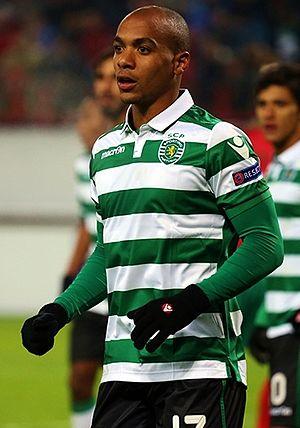
Le Sporting Clube de Portugal, appelé aussi Sporting Portugal, ou simplement Sporting, est un club portugais omnisports. En raison de son implantation à Lisbonne, il est parfois incorrectement dénommé Sporting Lisbonne par les médias hors de la sphère lusophone. Cet article est consacré à sa section football. Le club présidé par Frederico Varandas et entraîné par Rúben Amorim évoluant en 1ʳᵉ division portugaise.